Philippines Hobie Challenge

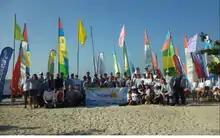
Challenge 14 competitors

In 2003 the offshore Challenge series started from the whale shark capital of the Philippines, Donsol, and ended down in Cebu. Peter Davies, with David Harris, finished first, and with 1 win at Donsol and 2 in Alegre, Haswell and Heider made up for their relatively poor offshore performance by garnering a first in the Inshore series. 2004 marked the 5th Hobie Challenge one of the best challenges ever, taking the sailors from the icing sugar sands of Boracay all the way across to Palawan. This marked the largest fleet of Hobies yet - 27 teams from all over the globe. This trip included a visit to Amanpulo and even an African style safari on Calauit Island.